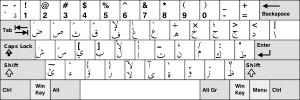
La disposition des touches d'un clavier de saisie permet de saisir les caractères de l'alphabet d'une langue sur une machine à écrire, un clavier d'ordinateur et sur certains appareils électroniques plus récents. La plupart des pays utilisent une ou plusieurs dispositions adaptées.